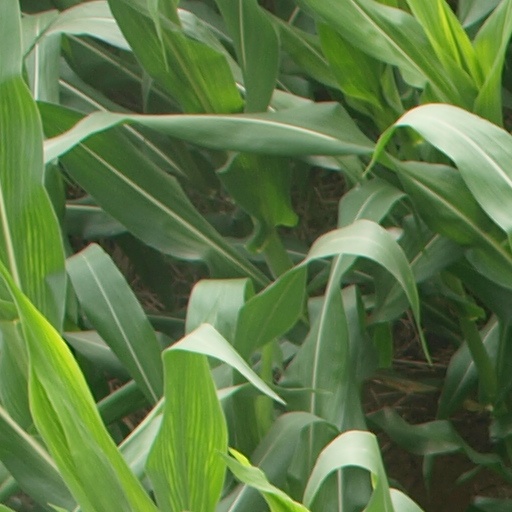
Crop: maize; corn